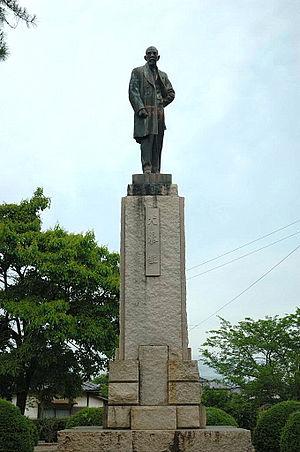
Le Kibitsu-jinja 吉備津神社 est un sanctuaire shinto situé dans la ville d'Okayama, dans la préfecture d'Okayama, au Japon.